Katatonia discography

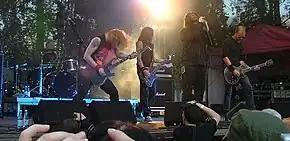
Katatonia performing in 2008

This is the discography for the Swedish heavy metal band Katatonia.